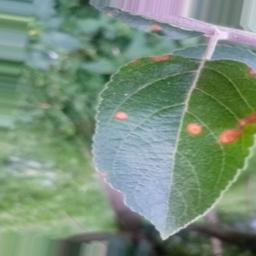
Label: Alternaria